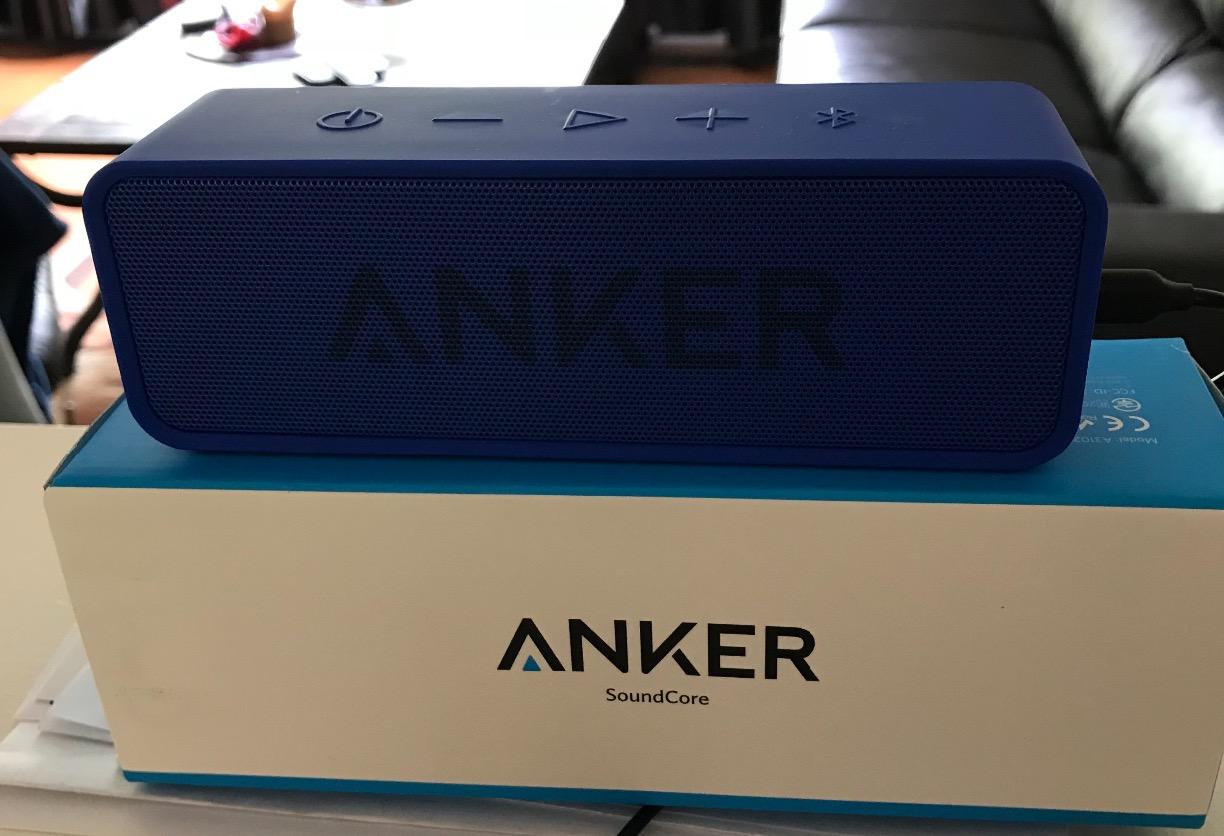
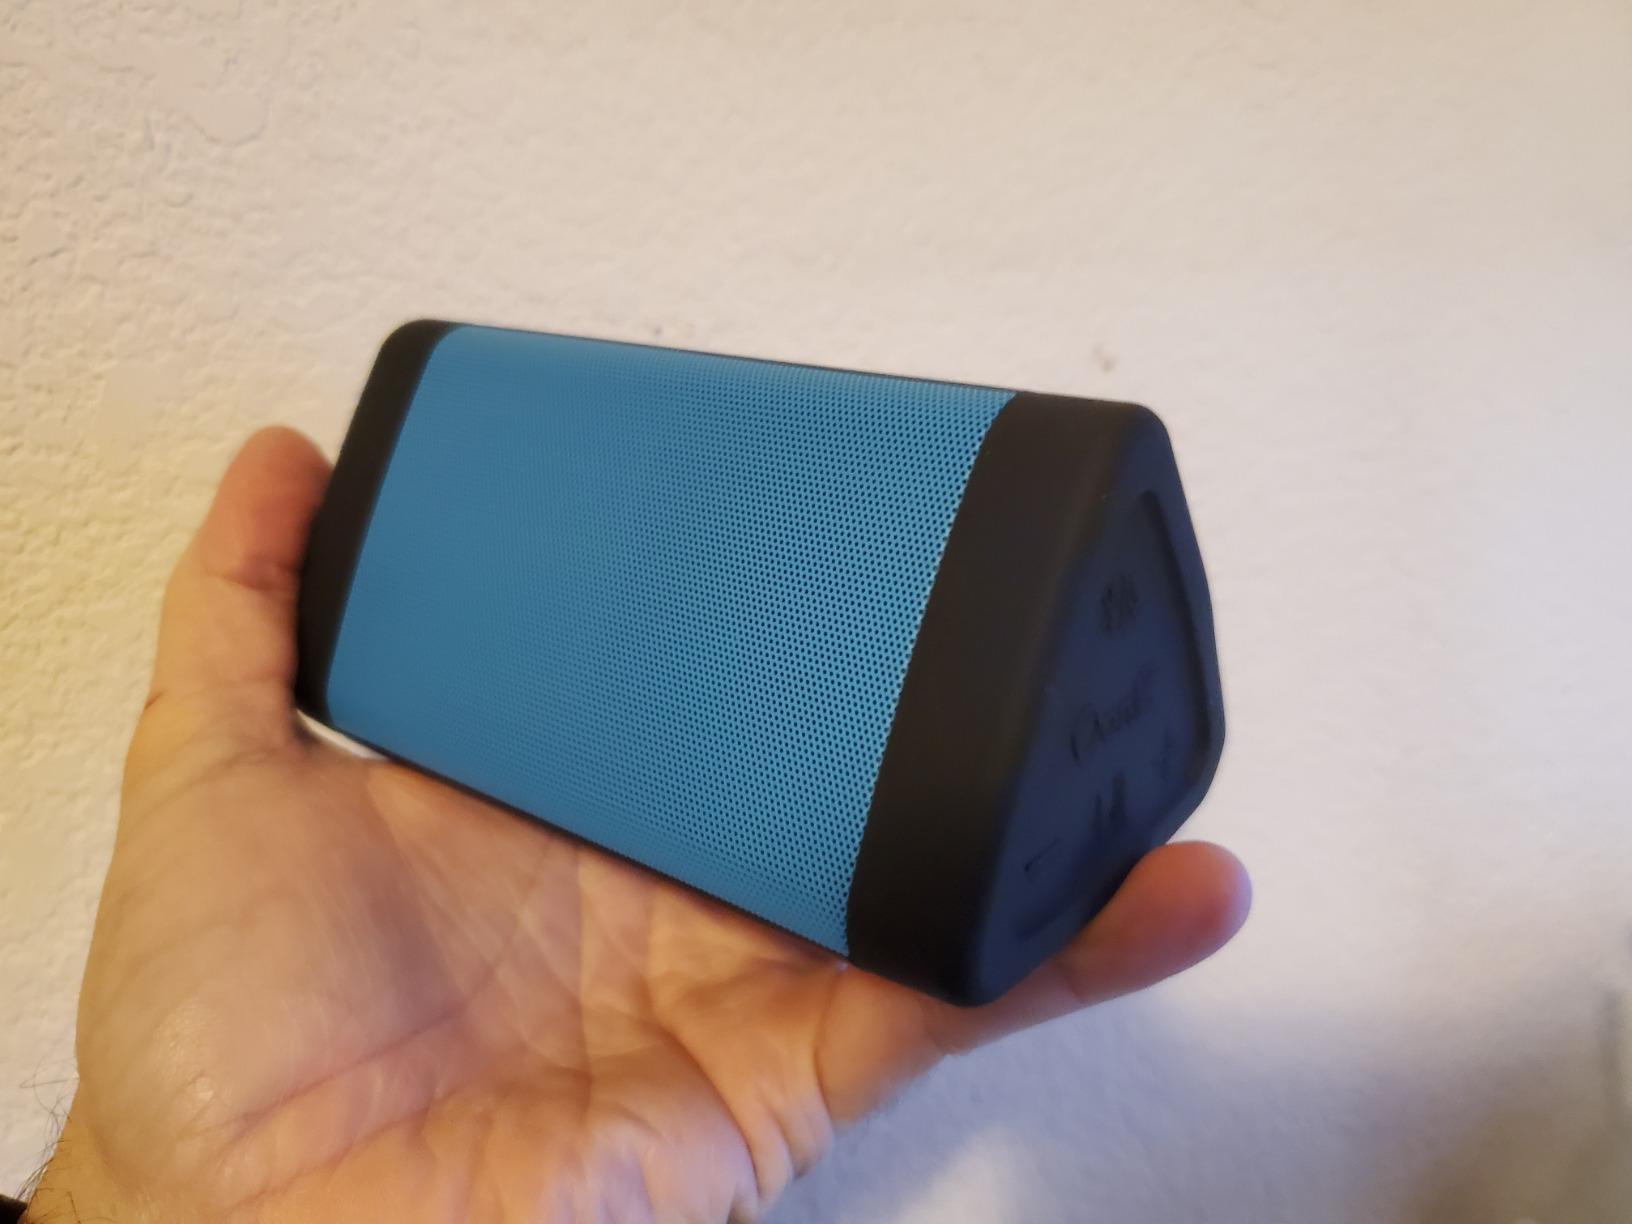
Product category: speaker
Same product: no